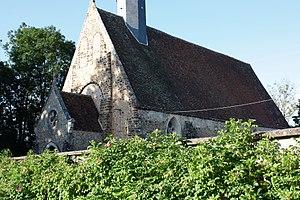
Nonvilliers - Eglise Saint-Anastase Vue générale au Sud-Ouest
Nonvilliers-Grandhoux est une commune française située dans le département d'Eure-et-Loir en région Centre-Val de Loire.